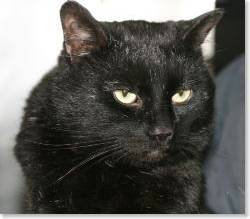
Label: cat